Newport Pop Festival

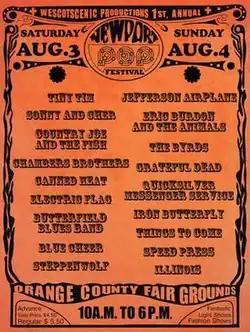
Poster for the 1968 event

The Newport Pop Festival was a rock festival held in Costa Mesa, California, on August 3–4, 1968. It was the first music concert ever to have more than 100,000 paid attendees. Its sequel, billed as Newport 69, was held in Northridge, California, on June 20–22, 1969, and had a total attendance estimated at 200,000.